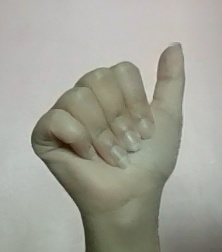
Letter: dhad